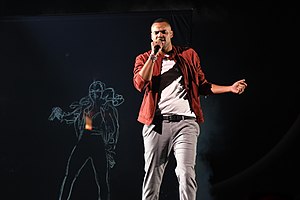
Mohombi
Mohombi, 2019
Mohombi Nzasi Moupondo, almindelig kendt som Mohombi, er en svensk sanger-danser, producent-forfatter og komponist Hans debutsingle "Bumpy Ride" blev udgivet i 2010.